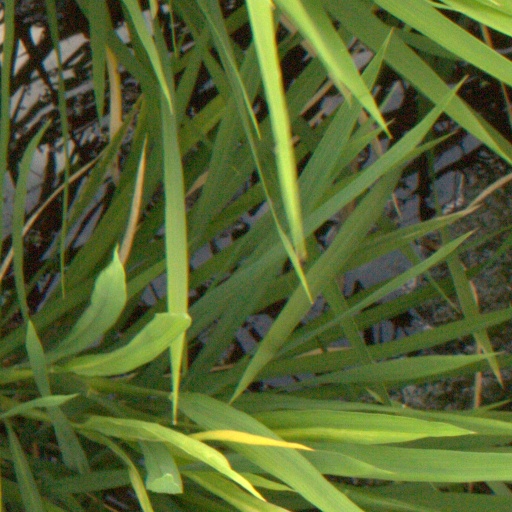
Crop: rice